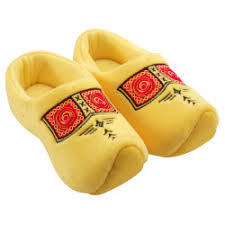
Label: Clog